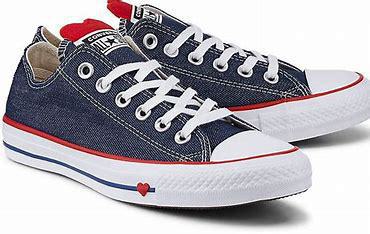
Brand: Converse
Model: Ctas Ox